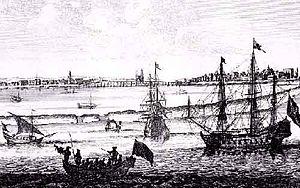
Recife ou Récife est la capitale de l'État du Pernambouc au Brésil.
Cet article présente un résumé de l’histoire du Brésil.